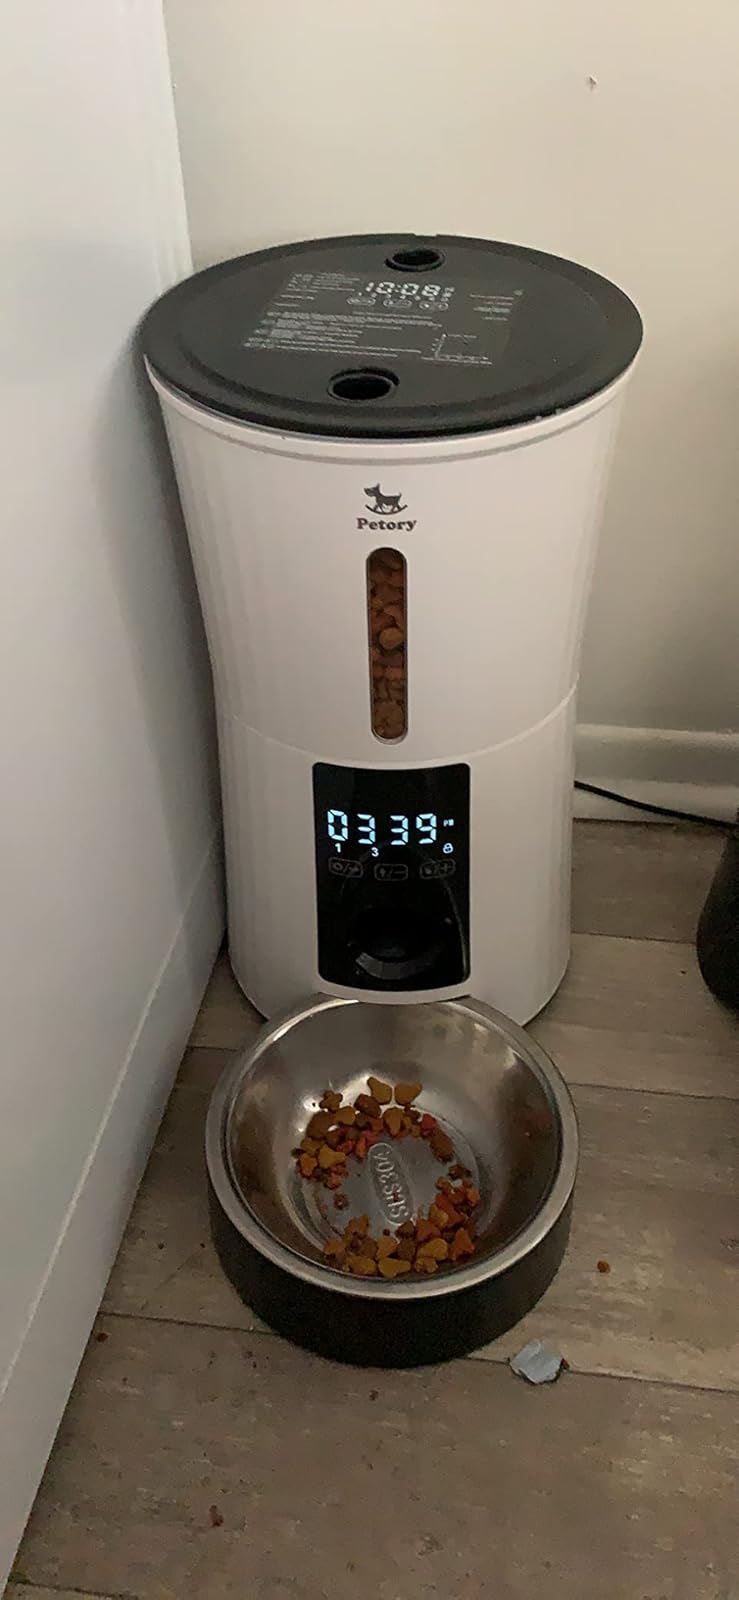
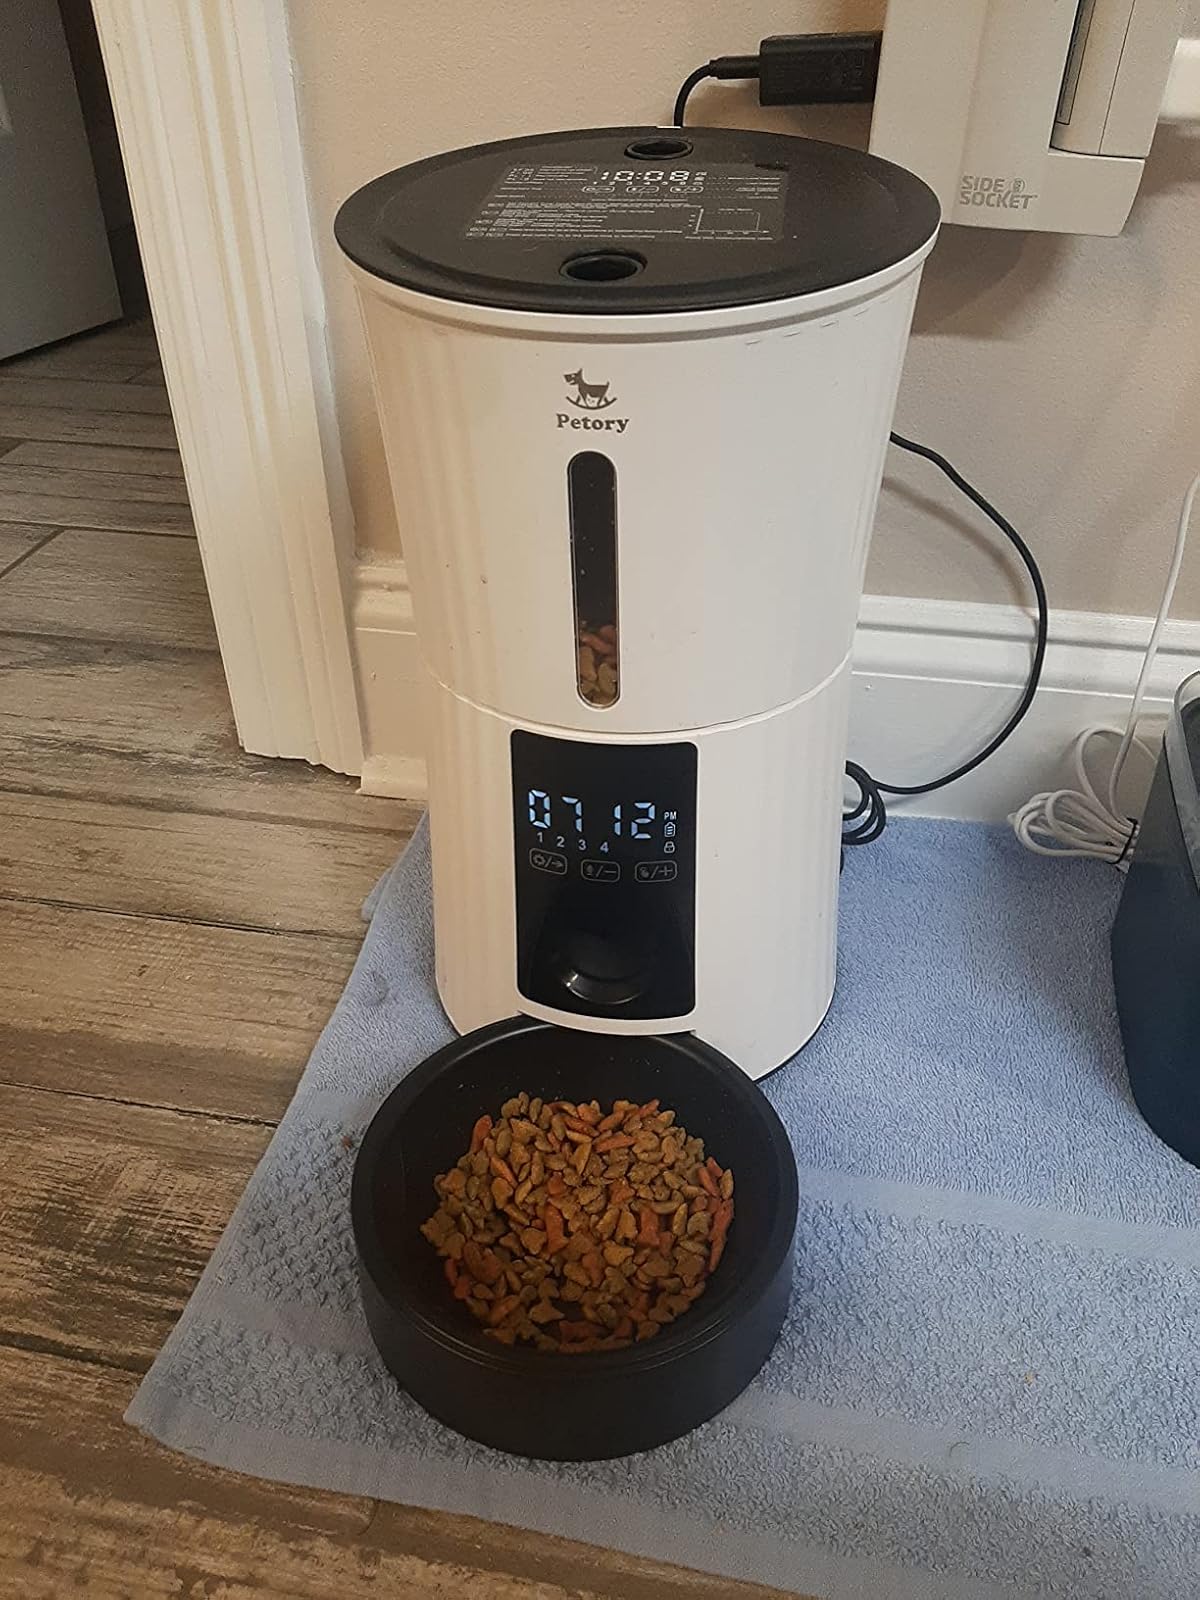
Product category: items_feeder
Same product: yes